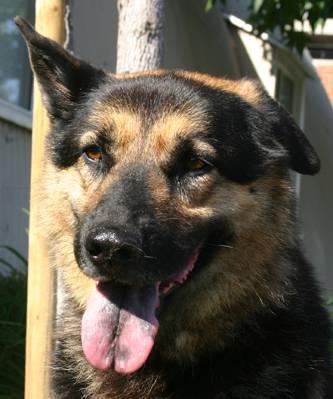
dog